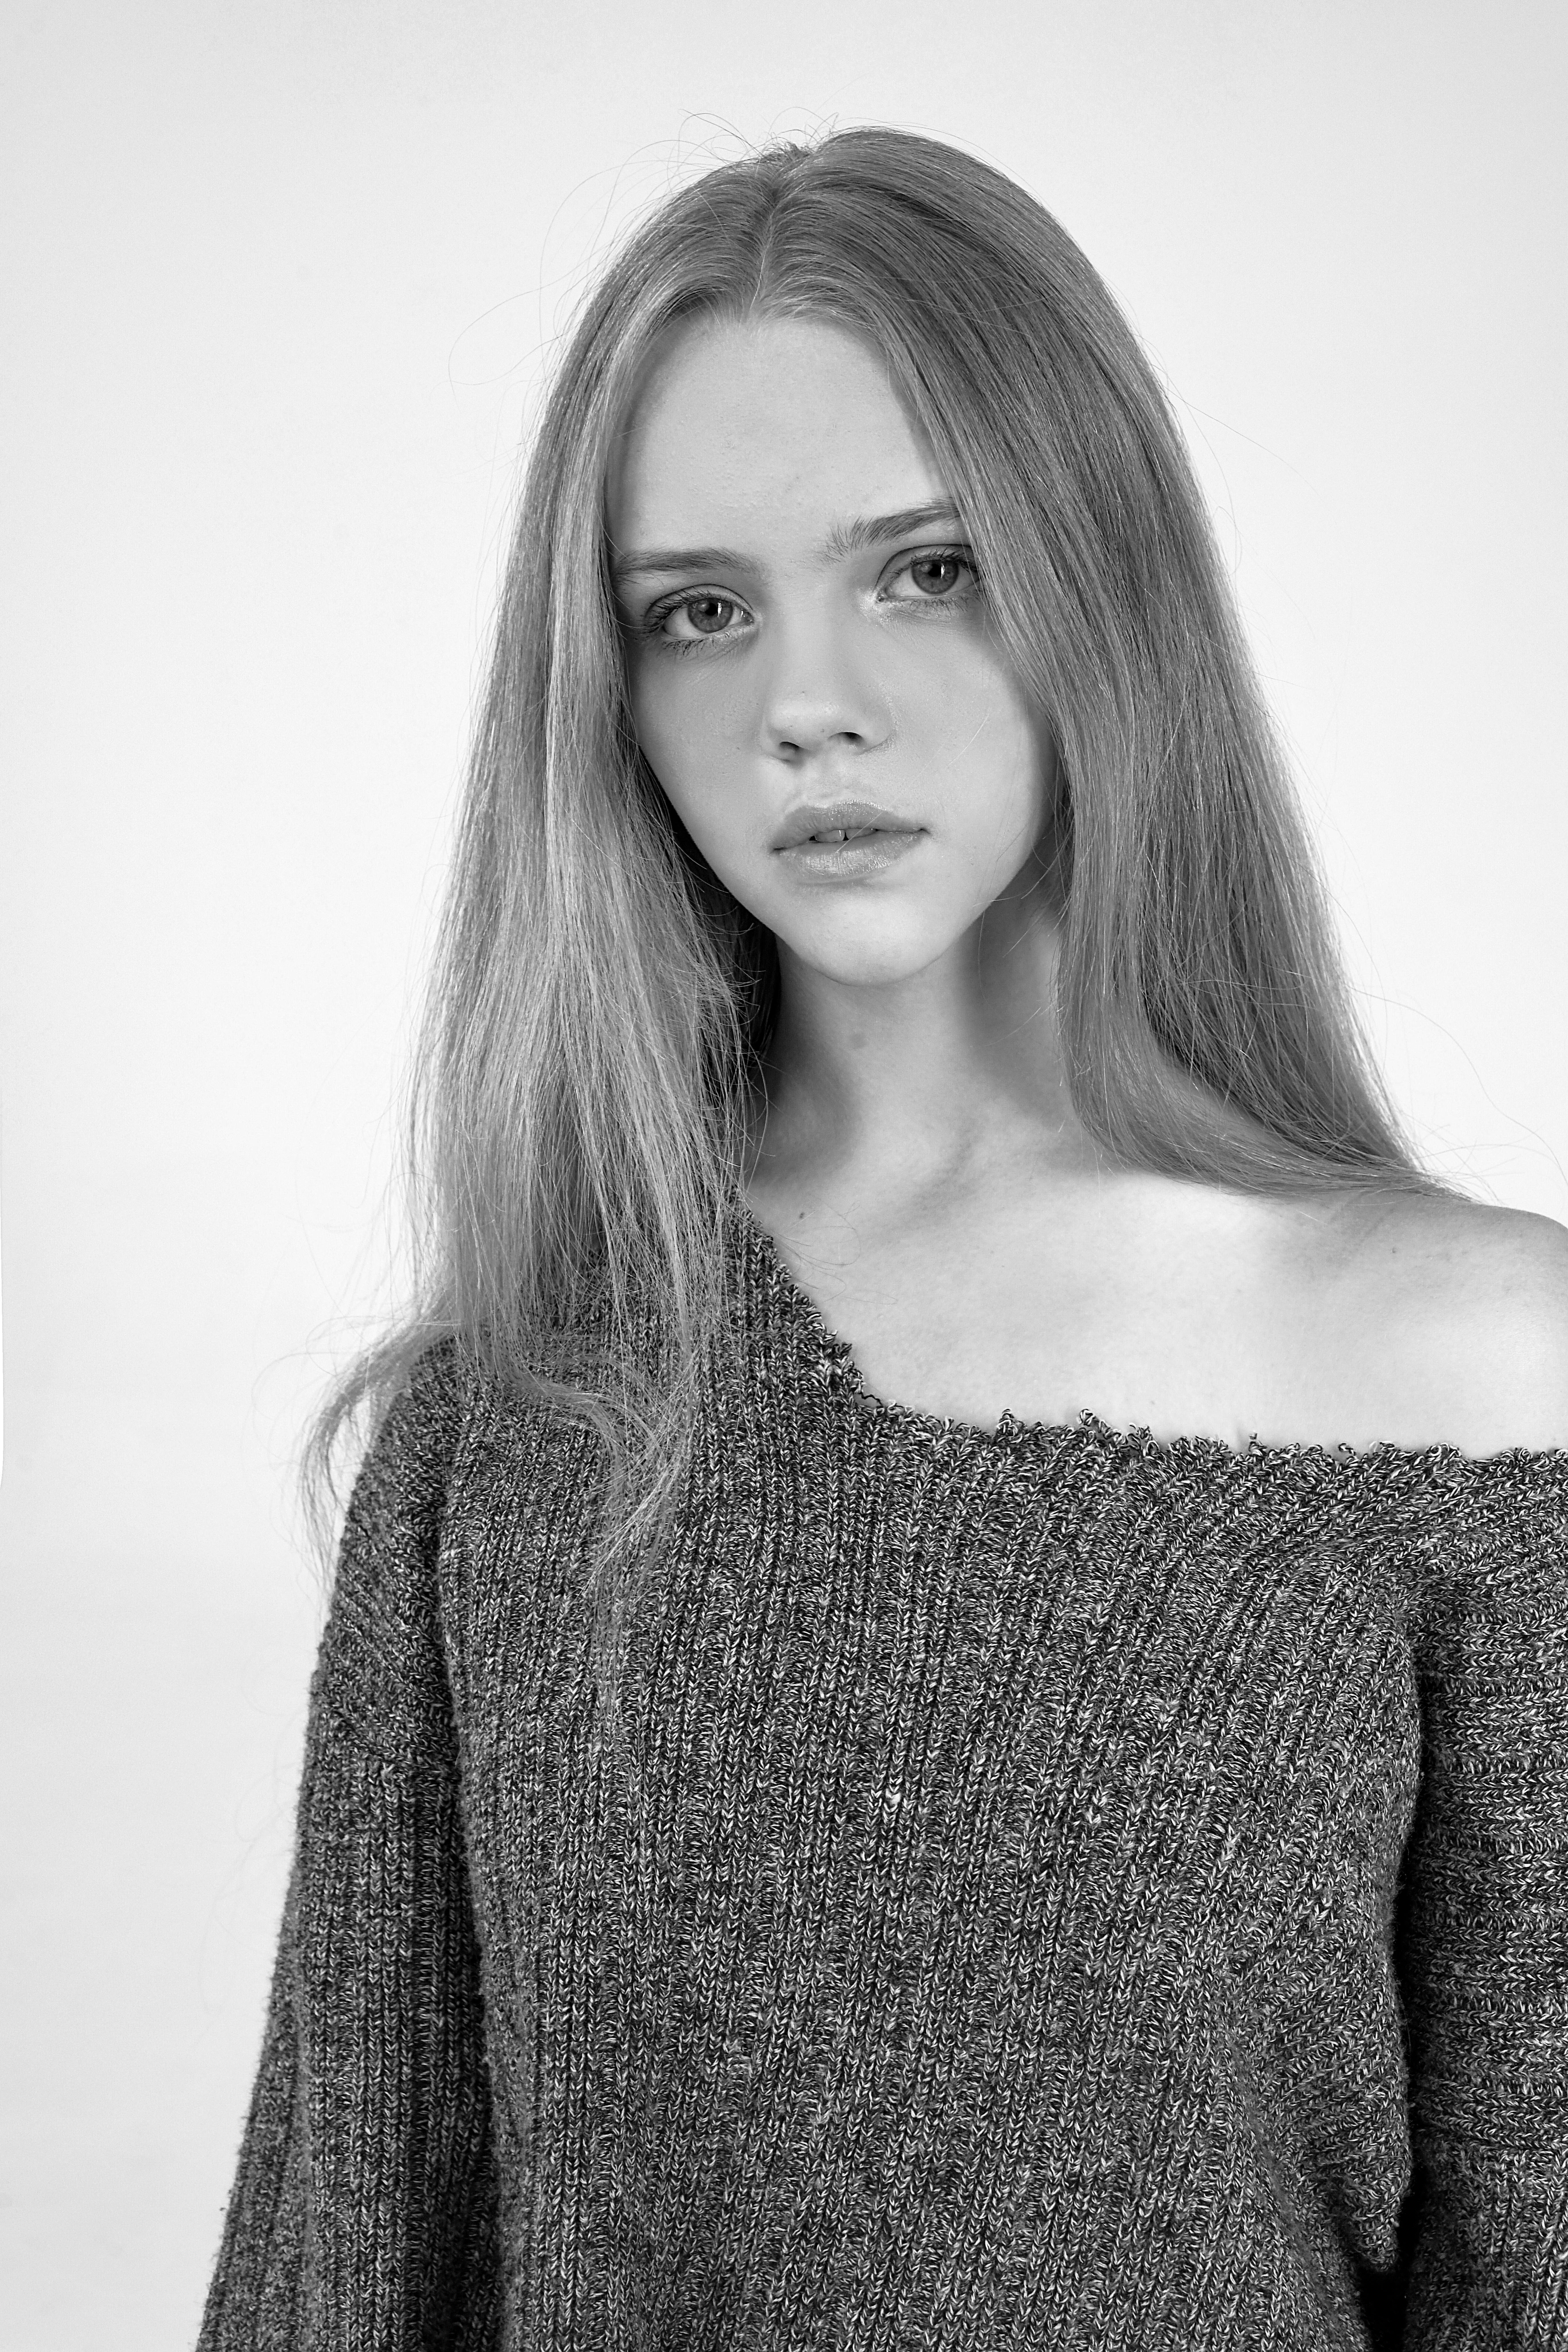
woman, hair, face, head, skin, lip, chin, eyebrow, hairstyle, shoulder, eye, eyelash, fashion, human body, flash photography, jaw, neck, iris, sleeve, gesture, grey, style, dress, black and white, waist, black hair, layered hair, fashion design, long hair, fashion model, Step cutting, art, brown hair, wig, monochrome photography, blond, monochrome, close up, fashion accessory, fur, chest, bangs, cocktail dress, portrait photography, portrait, hair coloring, pattern, illustration, sitting, jewellery, wool, photo shoot, top, selfie, woolen, model, t shirt, knitting